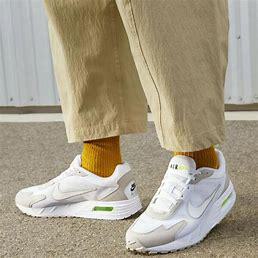
Brand: Nike
Model: Air Max Solo